Church music in Scotland

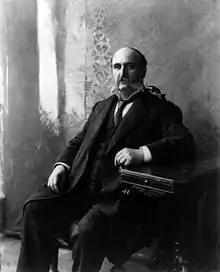
Ira D. Sankey, whose singing and compositions helped popularise accompanied church music in Scotland in the late nineteenth century

The nineteenth century saw the reintroduction of accompanied music into the Church of Scotland. This was strongly influenced by the English Oxford Movement, which encouraged a return to Medieval forms of architecture and worship. The first organ to be installed by a Church of Scotland church after the Reformation was at St. Andrews, Glasgow in 1804, but it was not in the church building and was used only for weekly rehearsals. Two years later the city council was petitioned to allow it to be moved into the church, but they deferred to the local presbytery, who decided, after much deliberation, that they were illegal and prohibited their use within their jurisdiction. In 1828 the first organ was controversially installed in an Edinburgh church. Around the same time James Steven published his "Harmonia Sacra: A Selection of the Most Approved Psalm and Hymn Tunes", provocatively printed a frontispiece showing a small organ. The Church Service Society was founded in 1865 to promote liturgical study and reform and a year later organs were officially admitted to churches. They began to be added to churches in large numbers and by the end of the century roughly a third of Church of Scotland ministers were members of the society and over 80 per cent of kirks had both organs and choirs. However, they remained controversial, with considerable opposition among conservative elements within the church and organs were never placed in some churches.